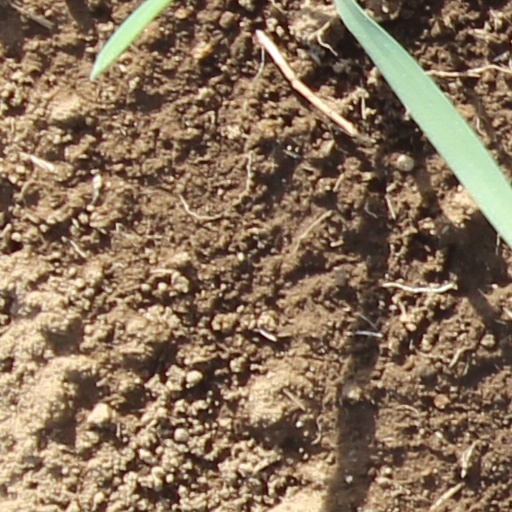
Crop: wheat